CO-methylating acetyl-CoA synthase

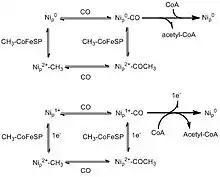
Proposed diamagnetic (top) and paramagnetic (bottom) mechanisms. Adapted from Seravalli et al.

Two competing mechanisms have been proposed for the formation of acetyl-CoA, the "paramagnetic mechanism" and the "diamagnetic mechanism". Both are similar in terms of the binding of substrates and the general steps, but differ in the oxidation state of the metal centre. Ni is believed to be the substrate binding centre which undergoes redox. The farther nickel centre and the [FeS] cluster are not thought to be involved in the process.